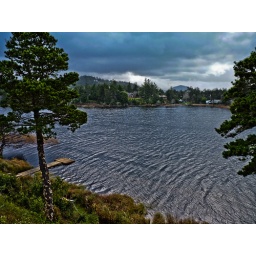
Port Orford's fresh water lake showing wind waves generated by the next approaching storm.